Greenwater, California

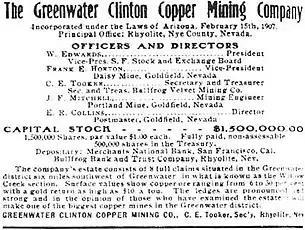
A typical Willow Creek mining advertisement, from the Death Valley Chuck-Walla.

Eventually the town grew to 2,000 people and became known for a local magazine, "The Death Valley Chuckwalla". The "Death Valley Chuckwalla" was the magazine which exposed fraudulent companies as stated in the previous paragraph. By 1909 the copper mining had collapsed without ever turning a profit and the residents left town for other areas. Today, there is nothing left of Greenwater.